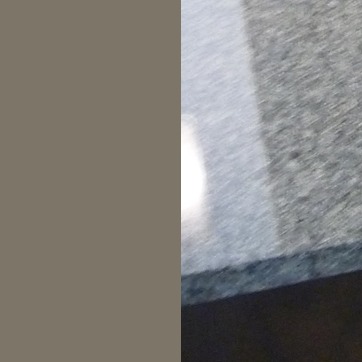
Material: polishedstone